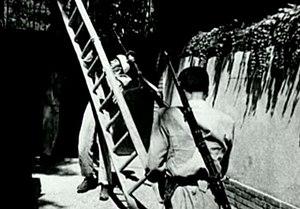
L’opération Ajax est une opération secrète menée par le Royaume-Uni et les États-Unis en 1953, exécutée par la CIA et le MI6, visant à renverser le Premier ministre d'Iran, Mohammad Mossadegh, pour le remplacer par le général Fazlollah Zahedi, et plus largement désigne les événements qui ont agité l'Iran du 15 au 19 août 1953, le plan AJAX n'ayant eu lieu pour ainsi dire que dans la nuit du 15 au 16 août. Le plan fut approuvé par le Premier ministre britannique Winston Churchill le 1ᵉʳ juillet 1953, et par le président des États-Unis Dwight D. Eisenhower le 11 juillet 1953. Le plan s'appuya sur de nombreux collaborateurs, des membres éminents du clergé, la majorité des membres du Parlement iranien et le Chah, lesquels soutinrent l'armée iranienne.